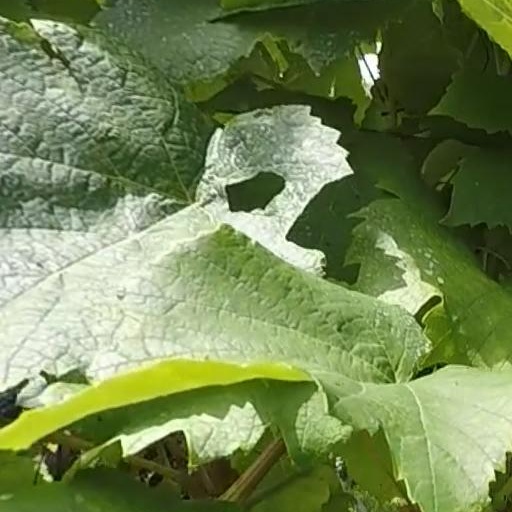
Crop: grape